Riverfront Park (Spokane, Washington)

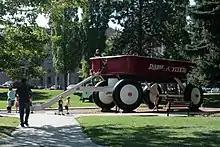
"The Childhood Express".

Riverfront Park had remained largely unchanged and had not seen any major investments since its conversion to a park after Expo '74 and many of its physical facilities were beginning to show their age and disrepair. In 2012, with a vision to reinvigorate Riverfront Park for the next generation, the Spokane Park Board approved the beginnings of an updated master plan for the park. This first phase of the new master plan would outline general concepts only, but in June 2013, details and estimated costs began to be developed by a 20-member advisory committee. Aspirations for the park's future included using it as a key fixture in downtown Spokane to draw more people to the center of the city, boosting the number of events in the park, creating sustainable revenue, increasing viewing opportunities to the Spokane River, and also protecting natural resources and habitat around the park.